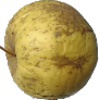
Label: golden_apple